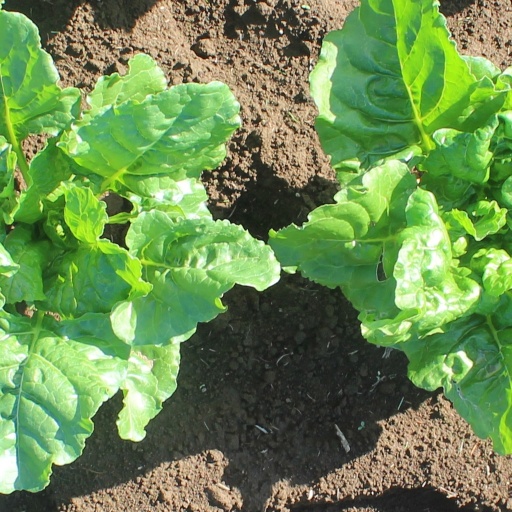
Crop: sugar beet